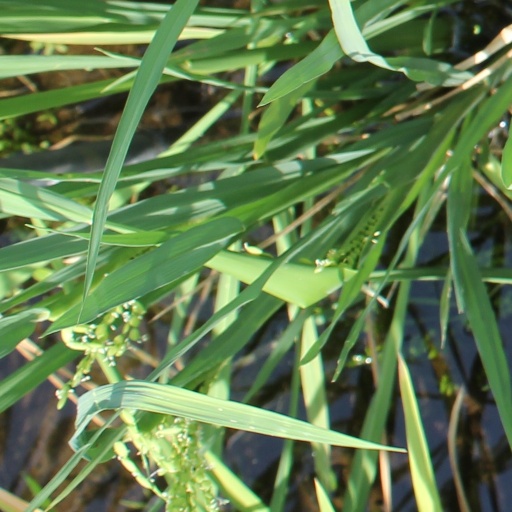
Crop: rice